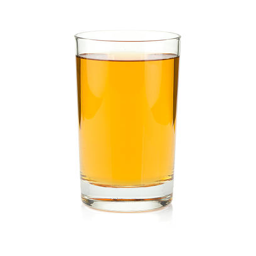
apple juice in a glass